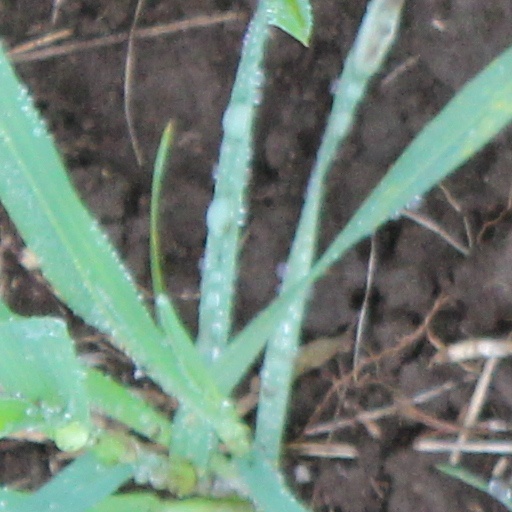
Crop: wheat